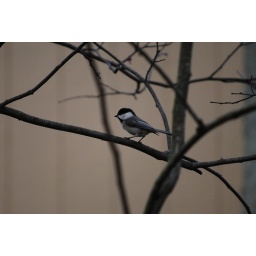
&lt;b&gt;About This Photo:&lt;/b&gt; I spied this adorable Carolina Chickadee in a tree outside my window